The Terror with Women

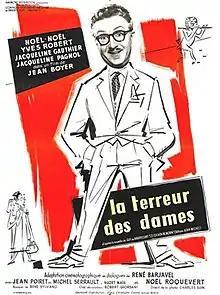

The Terror with Women (French: La terreur des dames) is a 1956 comedy film directed by Jean Boyer and starring Noël-Noël, Jacqueline Gauthier and Yves Robert. It is an adaptation of the 1882 short story "Ce cochon de Morin" by Guy de Maupassant, previously adapted as the 1932 film "That Scoundrel Morin". The film's sets were designed by the art director Robert Giordani.